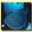
Label: ray